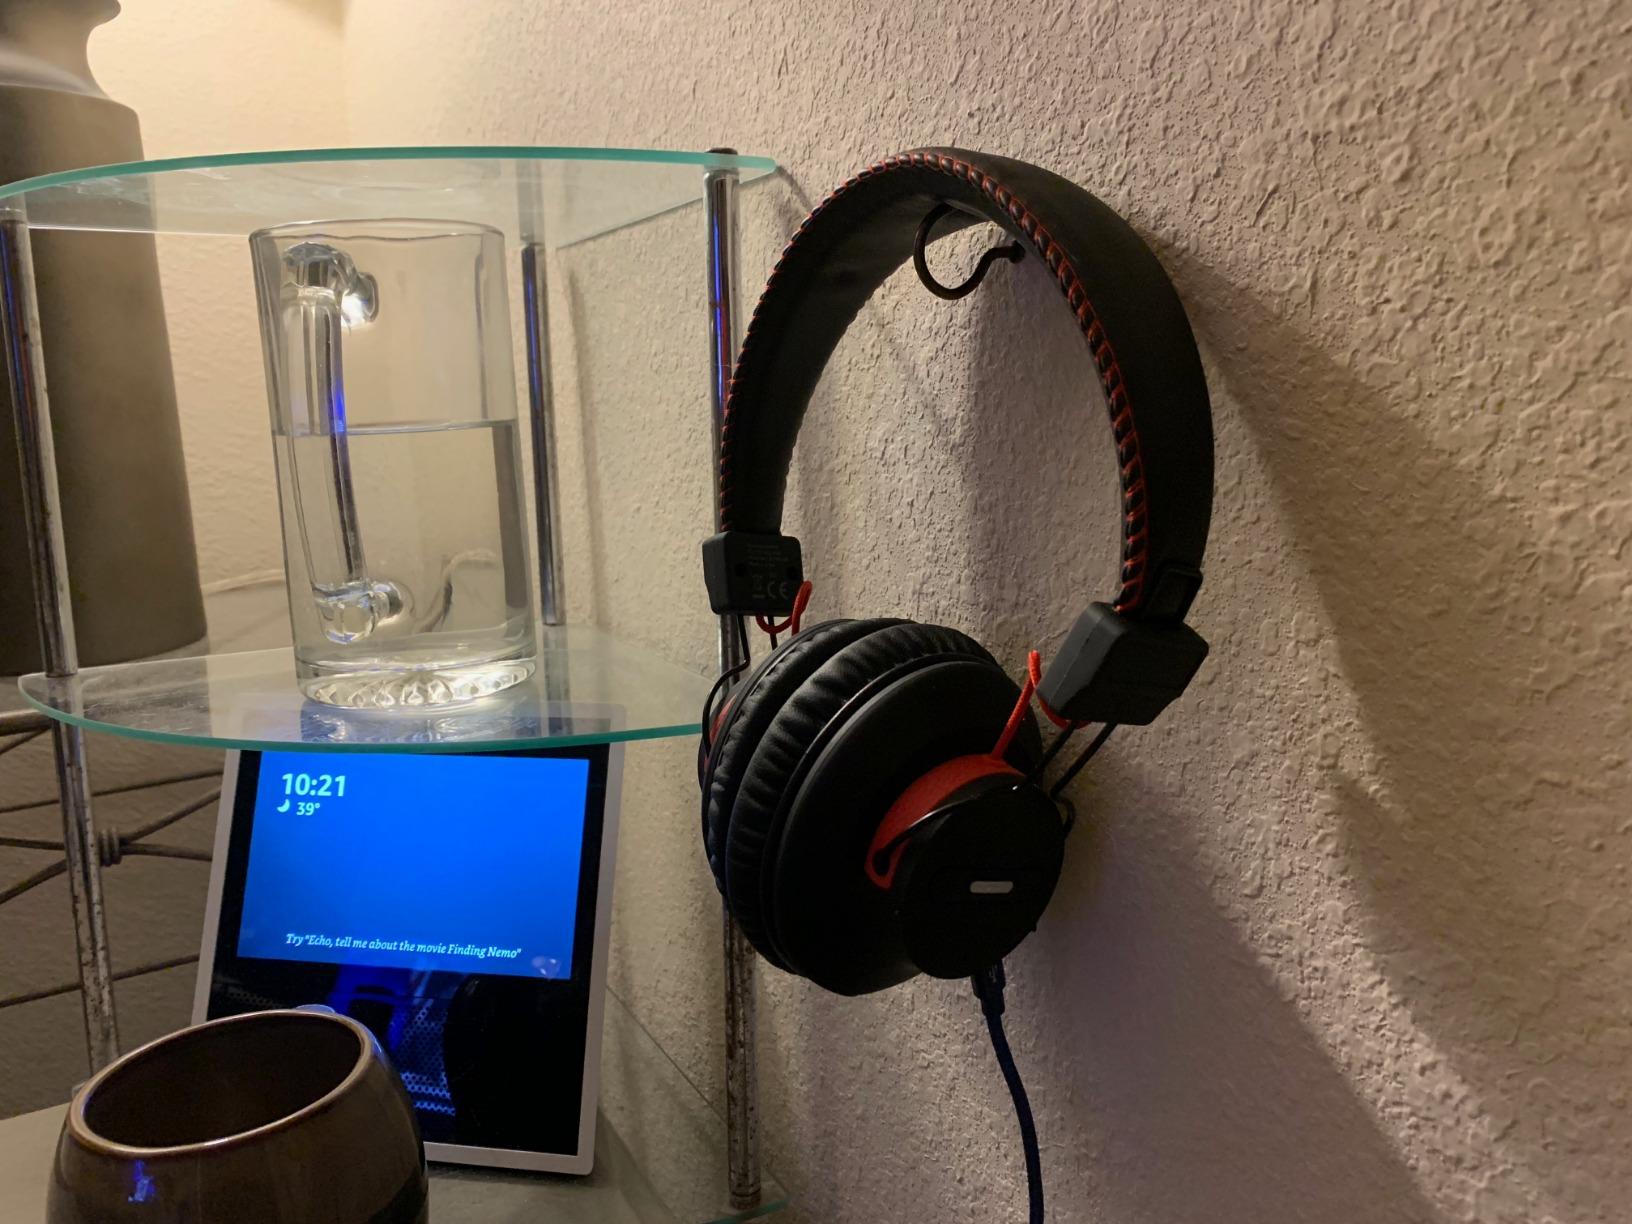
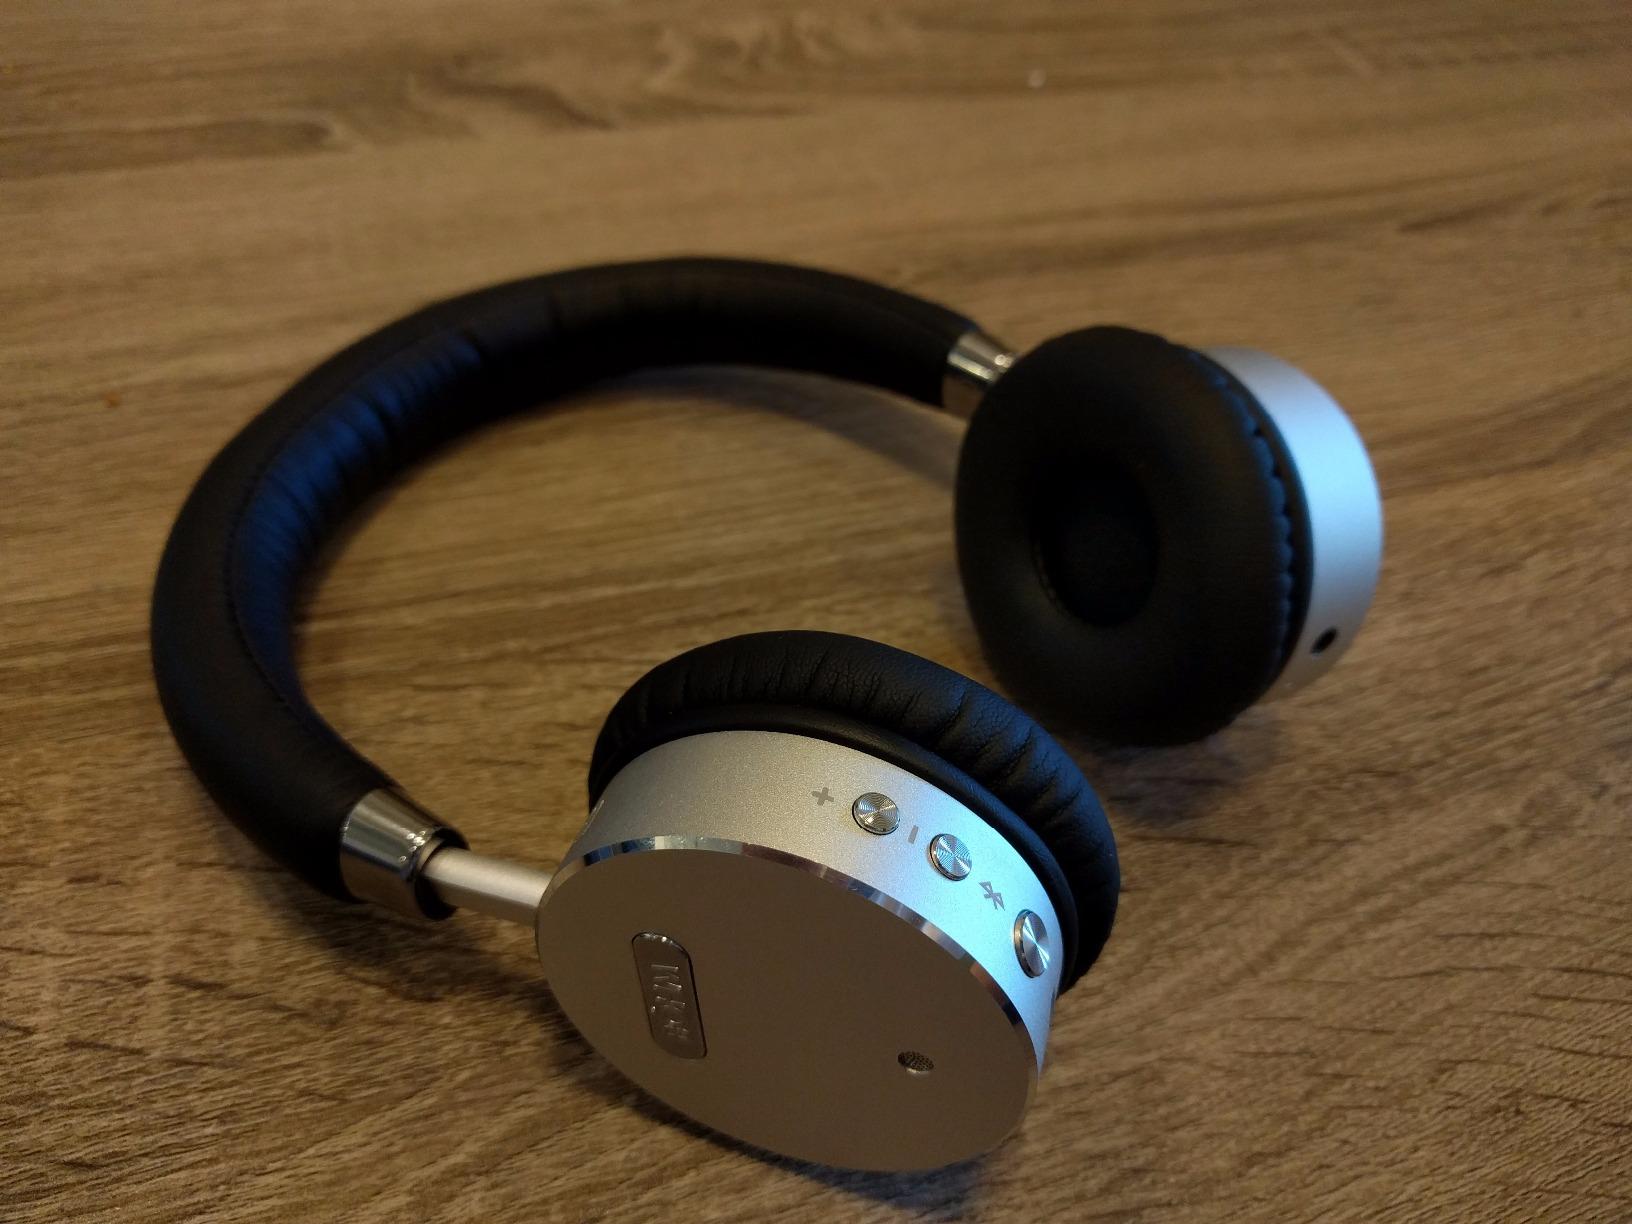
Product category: headphones
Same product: no